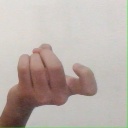
अक्षर: ज